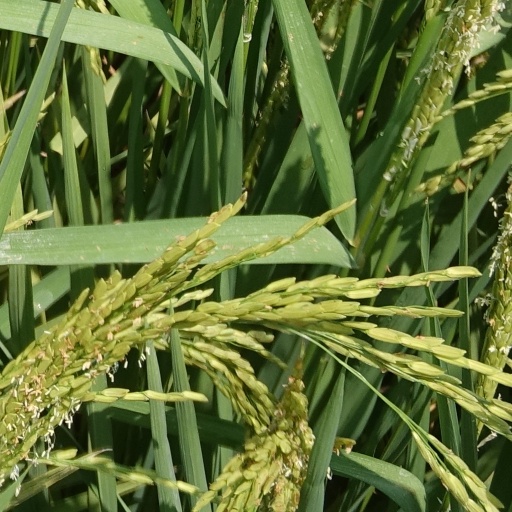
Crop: rice